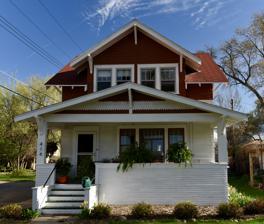
Building: Fred and Gladys Grady House
Country: United States of America
Year built: 1920
Historic house in North Dakota, United States United States historic place Fred and Gladys Grady House U.S. National Register of Historic Places Show map of North Dakota Show map of the United States Location 414 East Avenue F Bismarck, North Dakota Coordinates 46°48′56″N 100°47′5″W / 46.81556°N 100.78472°W / 46.81556; -100.78472 Area less than one acre Built 1920-1921 Built by Home Building Association of ND Architectural style Bungalow/craftsman MPS Nonpartisan League's Home Building Association Resources in North Dakota MPS NRHP reference No. 06000636 Added to NRHP July 21, 2006 The Fred and Gladys Grady House on East Avenue F in Bismarck, North Dakota was built in 1920.  It has also been known as the Grover and Mabel Riggs House .  It was listed on the National Register of Historic Places in 2006. It is asserted to be "an excellent and well-preserved example of the houses built by the Nonpartisan League 's Home Building Association ." See also Oliver and Gertrude Lundquist House , also a work of the Nonpartisan League's Home Building Association, in Bismarck, and NRHP-listed References